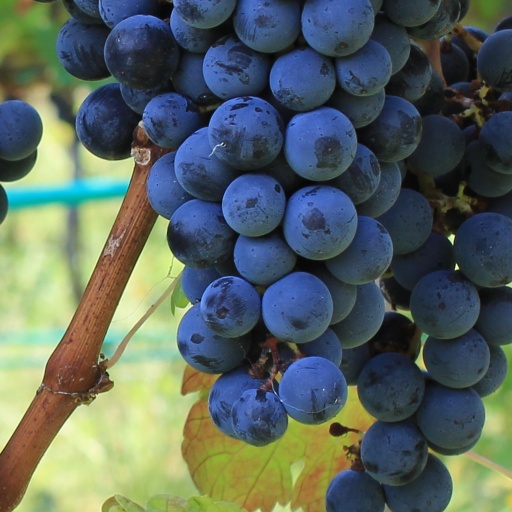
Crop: grape